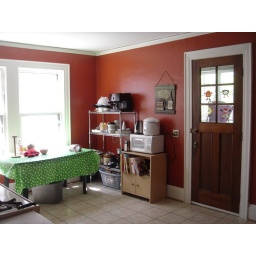
porch door in kitchen